Pooja Gor

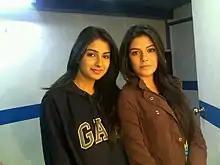
Pooja Gor with actress Avantika Hundal.

Later that year, Gor was cast opposite Arhaan Behll in the Star Plus soap "Mann Kee Awaaz Pratigya", where she played Pratigya. The show went off air in 2012 after a good run of 3 years.